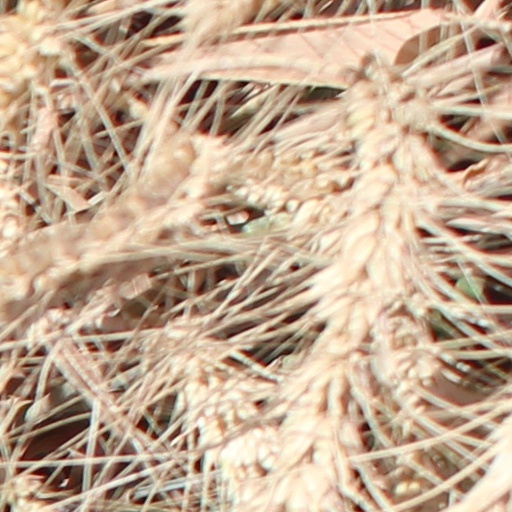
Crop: wheat